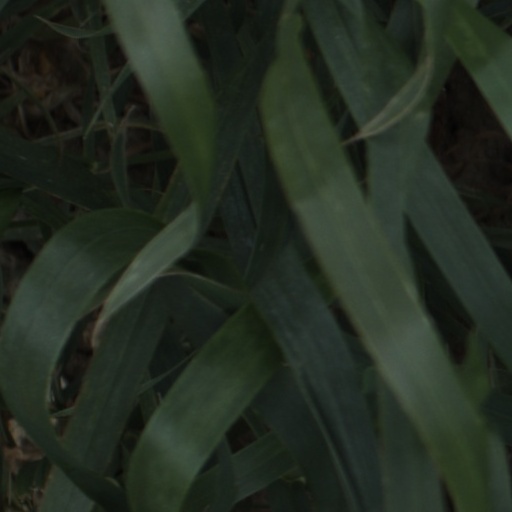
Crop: wheat